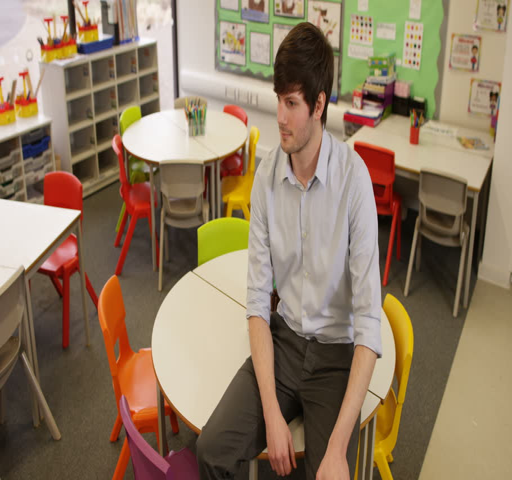
smiling teacher in classroom with colorful furniture & children 's drawings on the wall